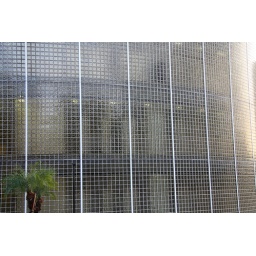
A huge number of glass bricks on one corner of a building on Havelock Street, Perth, near Kings Park.